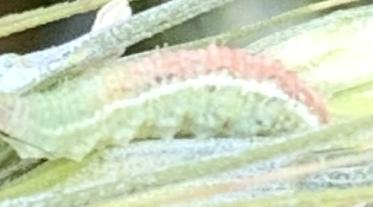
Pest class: predators